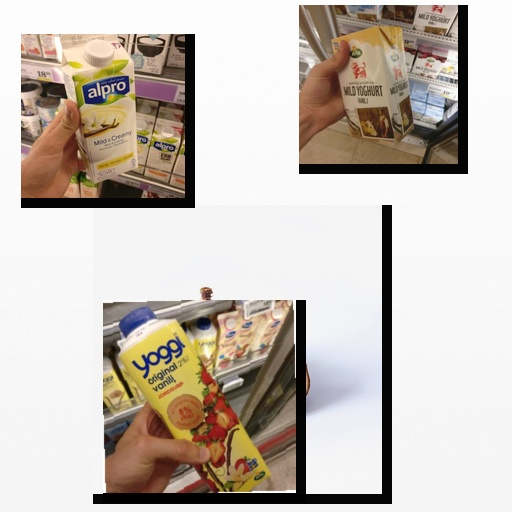
Food items: vanilla_yogurt, strawberry_yoghurt, fig, vanilla_soyghurt